Mississippi-class battleship

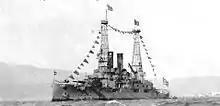
"Lemnos" flying Greek flags

In early 1909, she met the Great White Fleet upon its return to the U.S. and was reviewed by the President. For the remainder of the year and into 1910, she alternated between the waters off New England and southern waters, including the Caribbean and the Gulf of Mexico, along with a voyage in the Mississippi River and war games out of Guantanamo Bay.